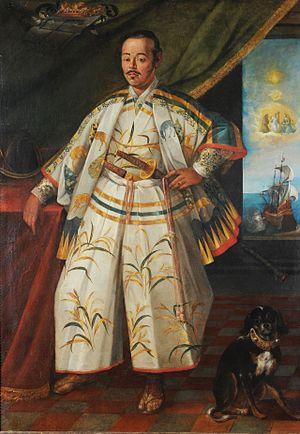
Le San Juan Bautista, appelé à l'origine 伊達丸, l'un des premiers navires de haute mer japonais construits dans un style européen, a été conçu à l'image d'un galion espagnol. Ce type de bateau est appelé au Japon kurofune ou namban-sen.
Luis de Velasco, marquis de Salinas, noble espagnol, fils du second vice-roi de Nouvelle-Espagne et lui-même huitième vice-roi de cette même province qu'il gouverne du 27 janvier 1590 au 4 novembre 1595 puis du 2 juillet 1607 au 10 juin 1611. Entre ces deux périodes, il sera vice-roi du Pérou durant huit années.
L'époque du commerce Nanban est une période de l'Histoire du Japon qui s'étend de l'arrivée des premiers Européens au Japon en 1543 jusqu'à leur exclusion quasi totale de l'archipel en 1650 avec la promulgation des lois isolationnistes du sakoku.
Les relations entre la France et le Japon au XIXᵉ siècle coïncident avec l'ouverture du Japon au monde occidental, après deux siècles d'isolement sous la politique du sakoku et la politique expansionniste de la France en Asie. Cet article présente le développement historique des relations entre deux nations souveraines situées aux antipodes l'une de l'autre et qui ne connaissent quasi rien l'une de l'autre. La mise en place des différentes strates sociales dont est constitué le tissu relationnel entre ces deux nations s'organise selon le processus suivant : le religieux d'abord, puis l'économique suivi du militaire et enfin le culturel.
L'histoire économique du Japon est surtout étudiée pour la spectaculaire croissance sociale et économique des années 1800 après la restauration de Meiji, quand ce pays est devenu la première puissance non européenne, et pour son expansion après la Seconde Guerre mondiale, lorsque le Japon a récupéré de la dévastation pour devenir la troisième puissance économique mondiale derrière les États-Unis et la Chine. Les économistes ont analysé la situation économique unique de cette nation au cours de la guerre froide, avec des exportations en direction à la fois des États-Unis et des pays alignés sur l'Union soviétique et portent un intérêt particulier à la situation de la période de l'après-guerre froide appelée la « décennie perdue » du Japon.